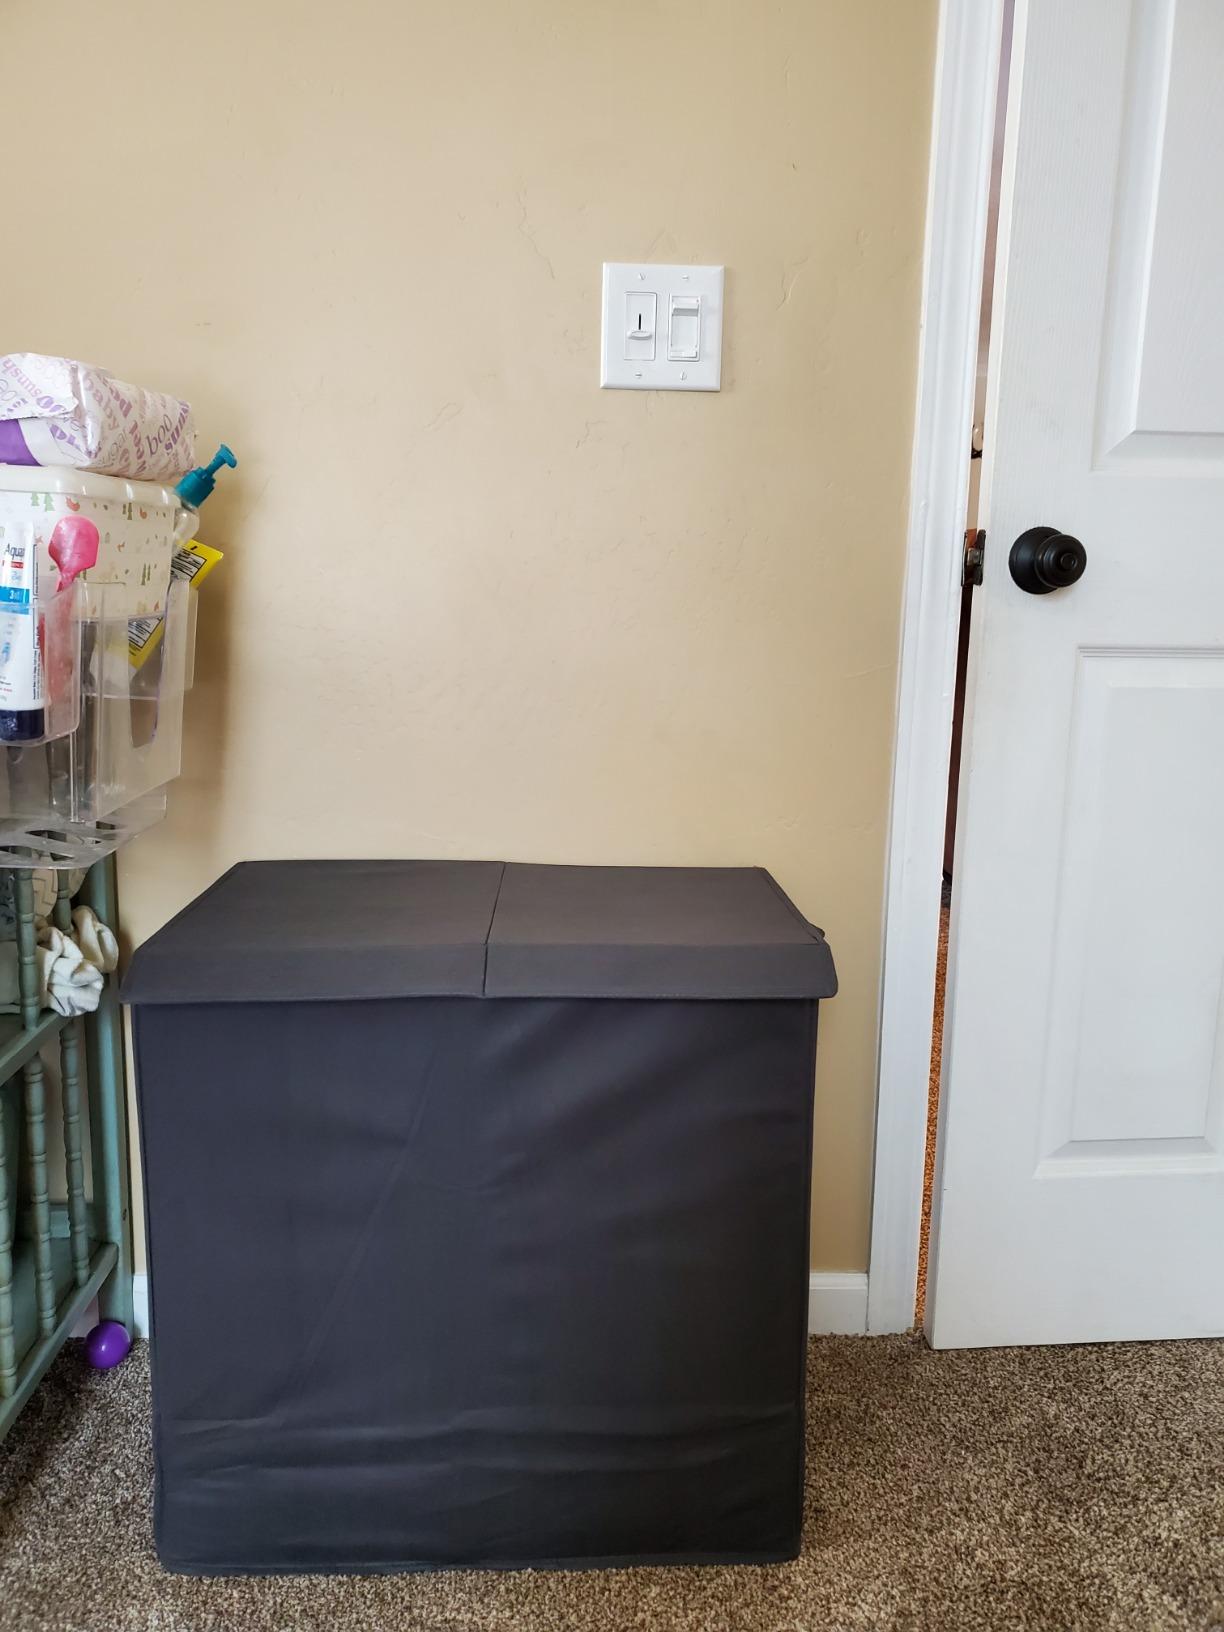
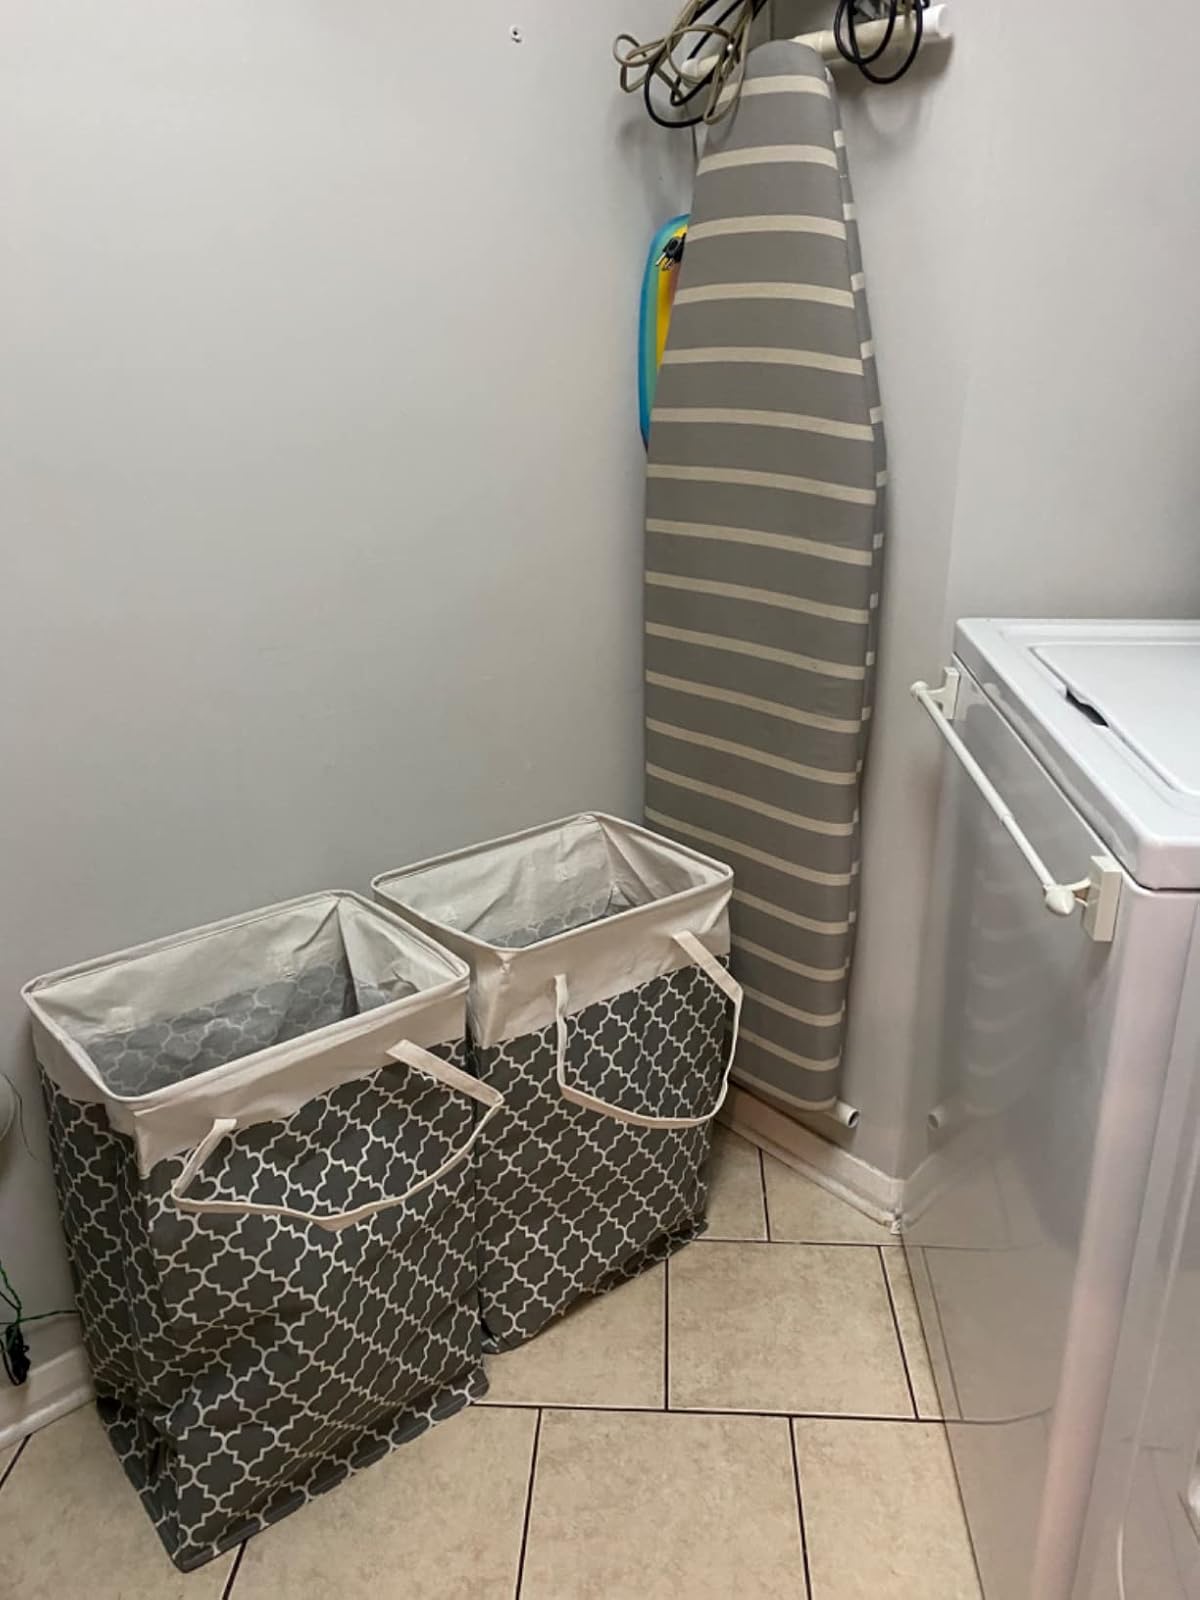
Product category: items_hamper
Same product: no